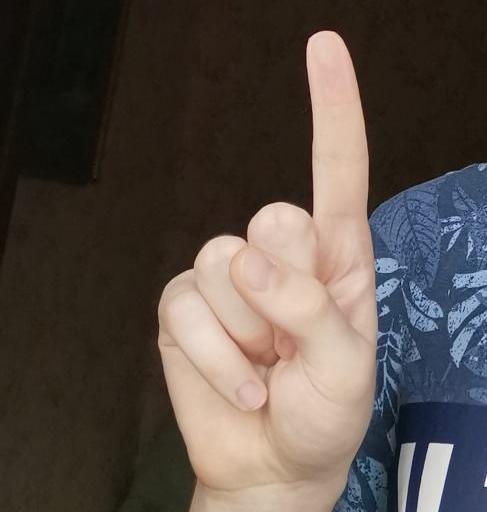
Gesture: one